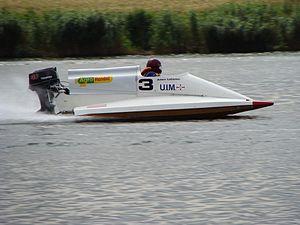
Adam Łabędzki est un pilote motonautique polonais, champion d'Europe en 2005 et champion du monde en 2006.